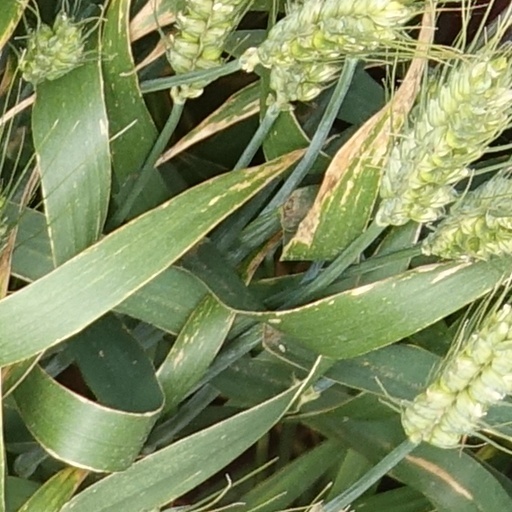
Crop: wheat